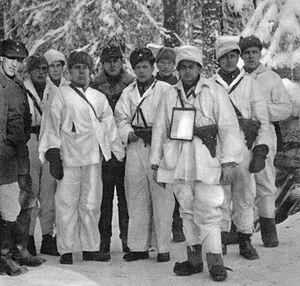
La bataille de Kollaa a opposé entre le 7 décembre 1939 et le 13 mars 1940 la Finlande à l'Union soviétique lors de la guerre d'Hiver.